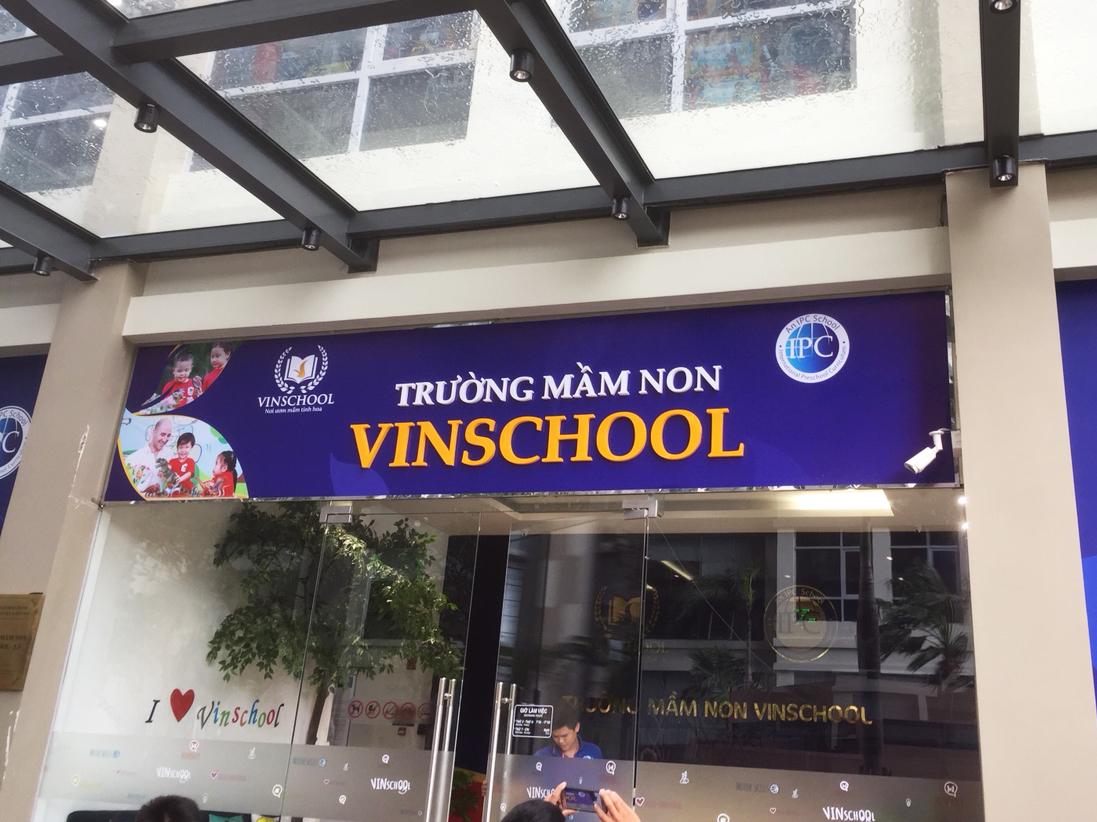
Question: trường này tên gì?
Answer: trường này tên trường mầm non vinschool